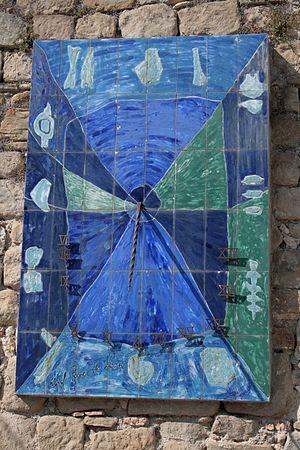
Coaraze, Alpes-Maritimes, Ffrance, cadran solaire, Ponce de Léon, 1961
Coaraze est une commune française située dans le département des Alpes-Maritimes en région Provence-Alpes-Côte d'Azur. Ses habitants sont appelés les Coaraziens et les Coaraziennes.